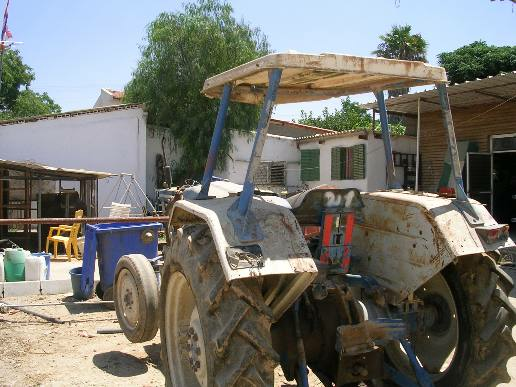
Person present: No